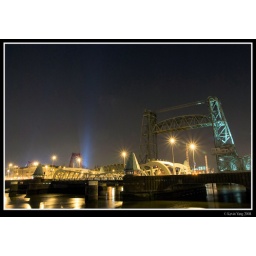
Old train bridge in Rotterdam